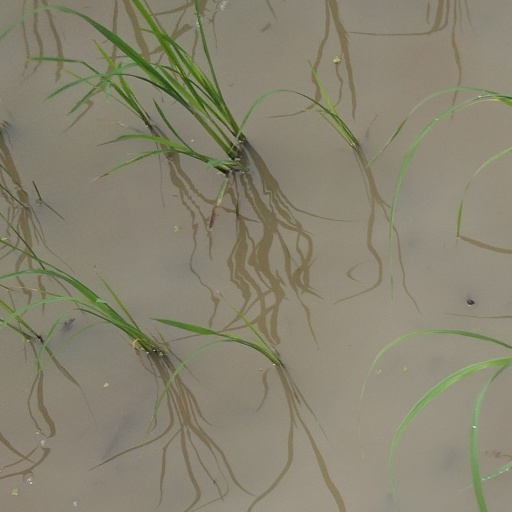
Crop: rice